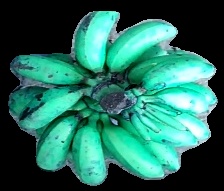
Variety: rasbale
Grade: grade3